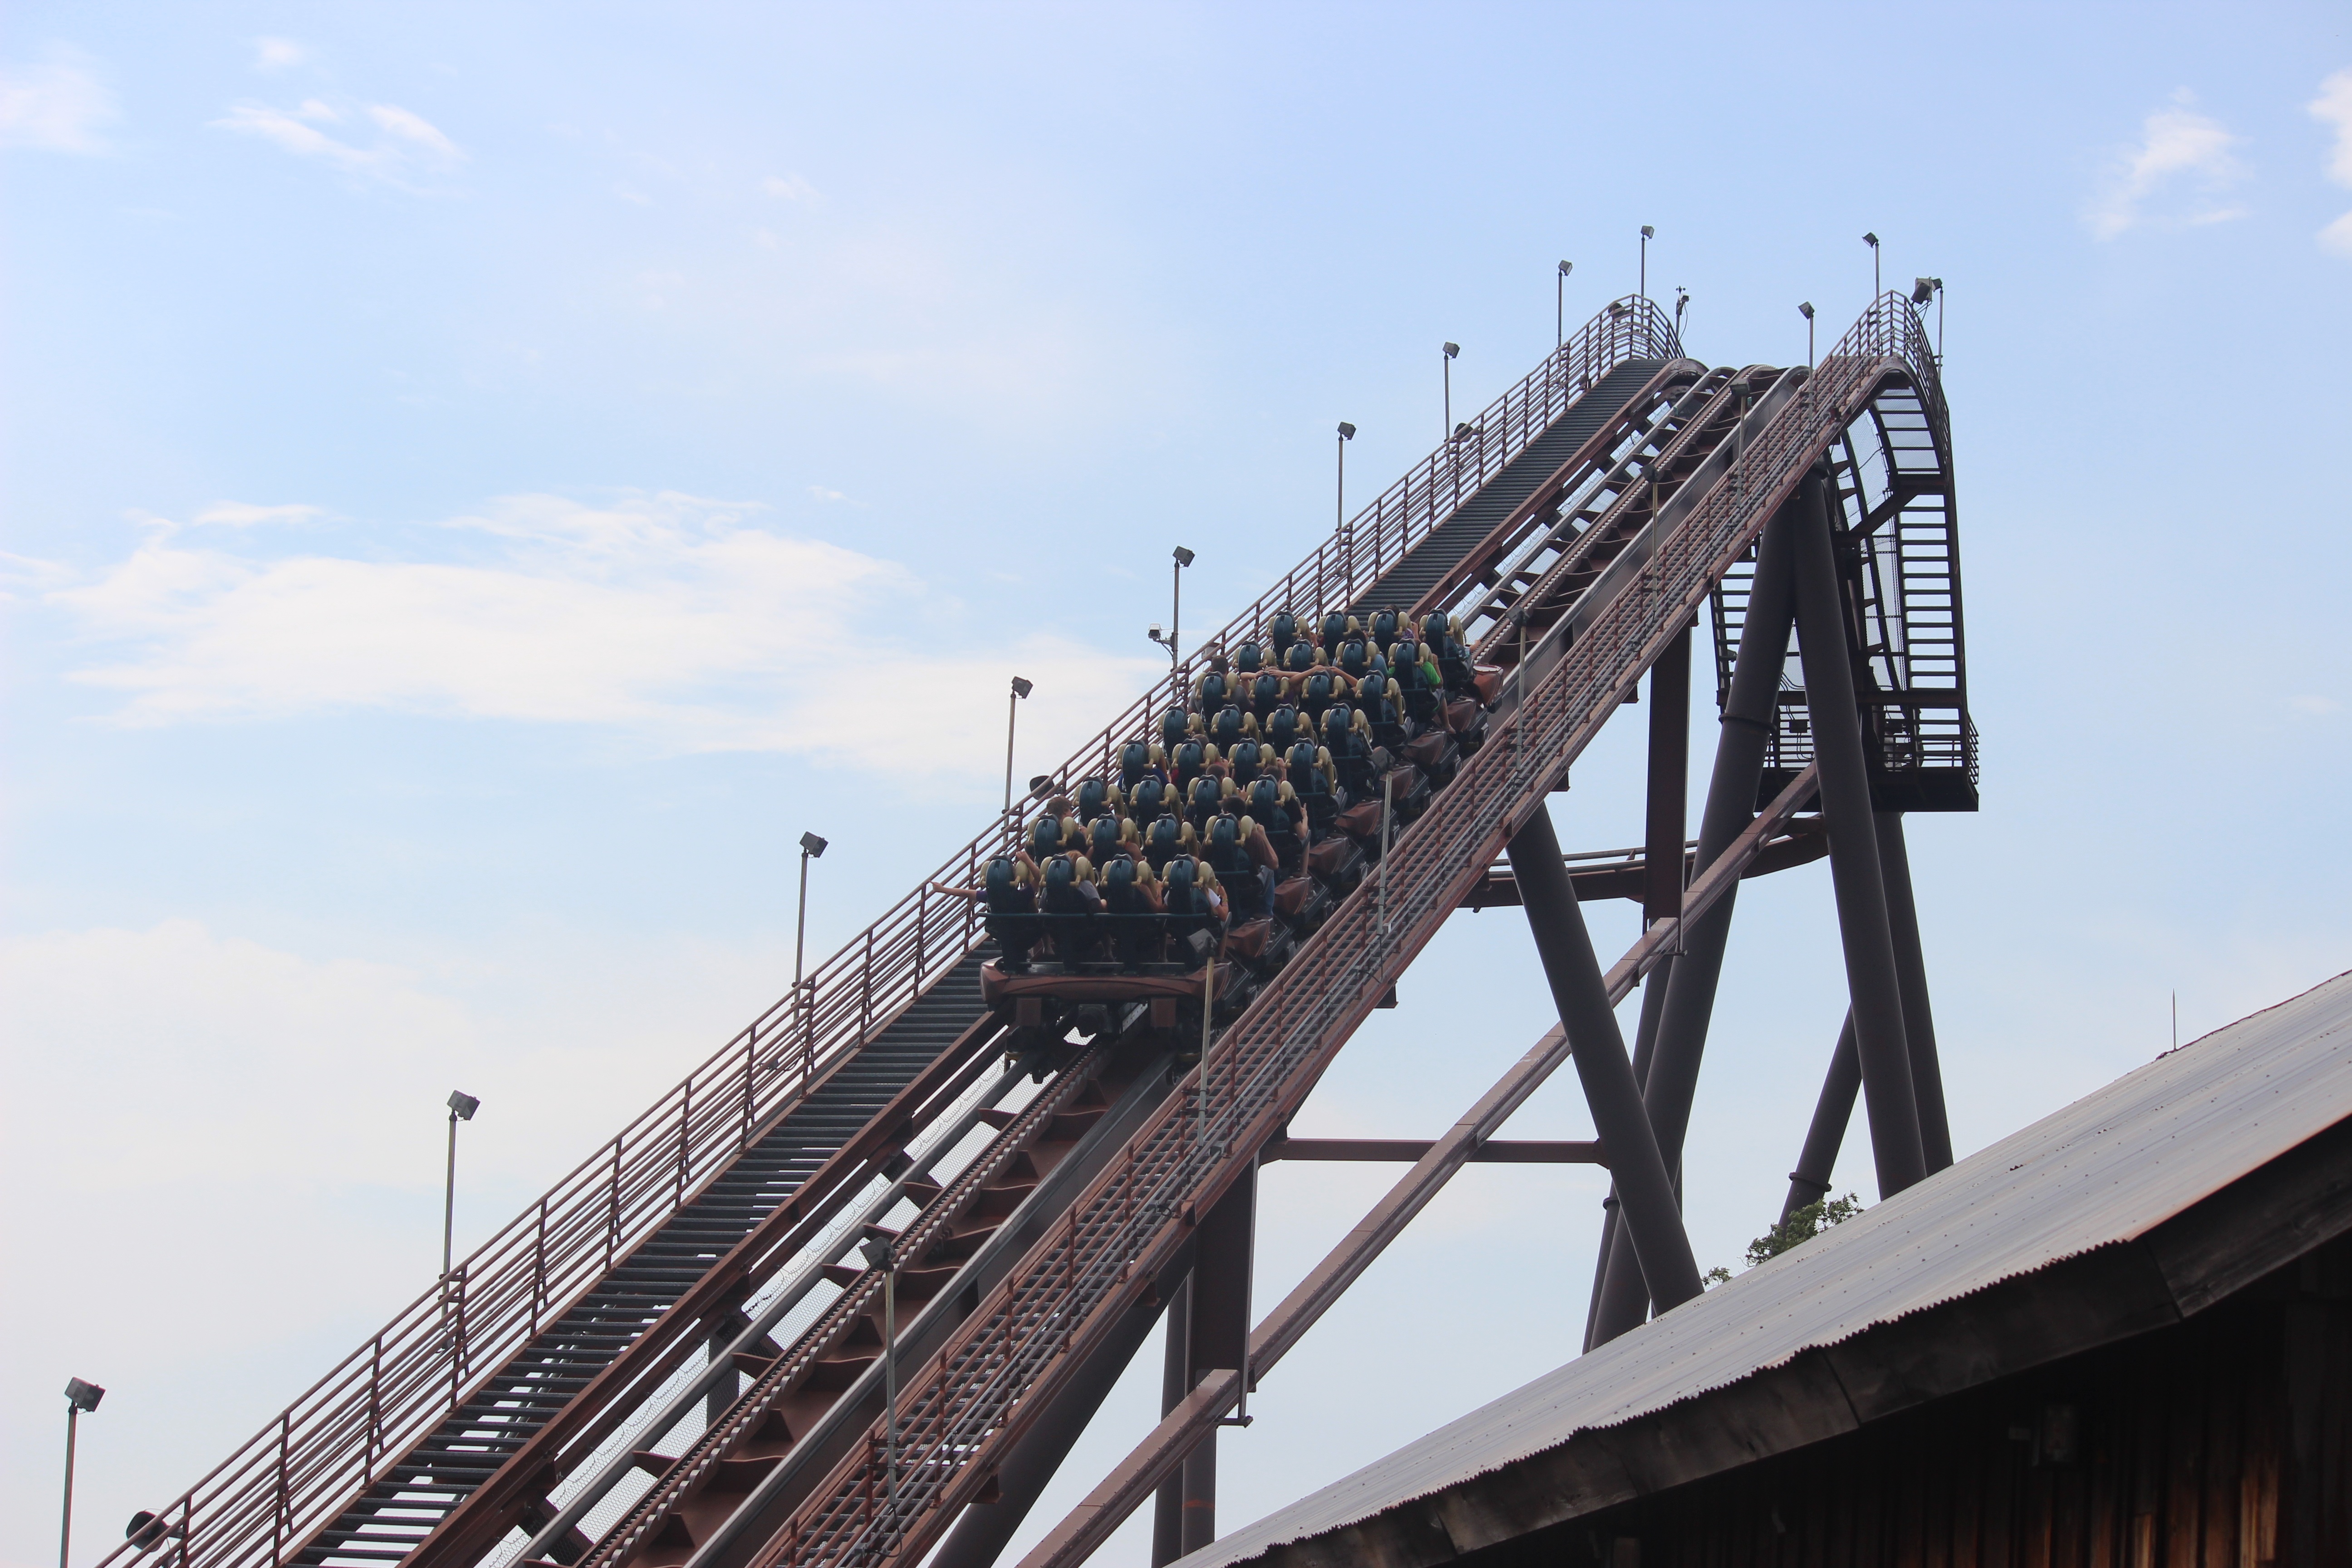
people, track, bridge, walkway, recreation, transport, high, vehicle, park, ride, speed, thrill, leisure, roller coaster, outdoors, family, fear, fun, amusement, fast, entertainment, excitement, truss bridge, nonbuilding structure, amusement part